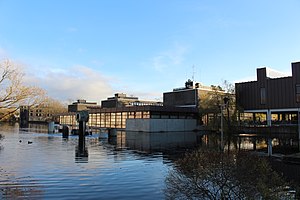
Albertslund Rådhus
Albertslund Rådhus
Albertslund Rådhus
Albertslund Rådhus er rådhuset i Albertslund Kommune opført i 1971 og udbygget i 1973. Rådhuset består af tre blokke og en mellembygning.